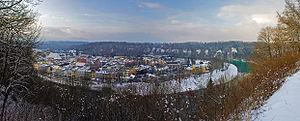
Wasserburg am Inn est une ville de Bavière en Allemagne.